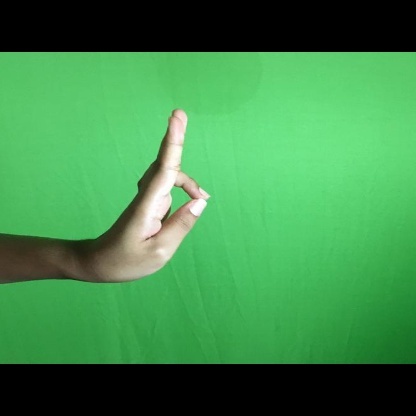
Mudra: Aralam